Alternative fuel vehicle

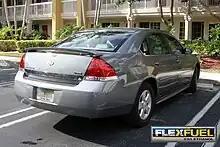
US E85FlexFuel Chevrolet Impala LT 2009

A flexible-fuel vehicle (FFV) or dual-fuel vehicle (DFF) is an alternative fuel automobile or light duty truck with a multifuel engine that can use more than one fuel, usually mixed in the same tank, and the blend is burned in the combustion chamber together. These vehicles are colloquially called flex-fuel, or flexifuel in Europe, or just flex in Brazil. FFVs are distinguished from bi-fuel vehicles, where two fuels are stored in separate tanks. The most common commercially available FFV in the world market is the ethanol flexible-fuel vehicle, with the major markets concentrated in the United States, Brazil, Sweden, and some other European countries.